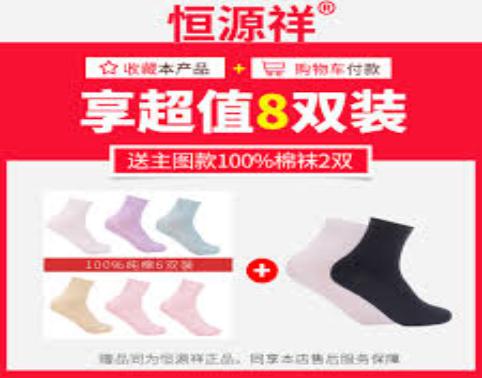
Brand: HengYuXiang
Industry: Necessities